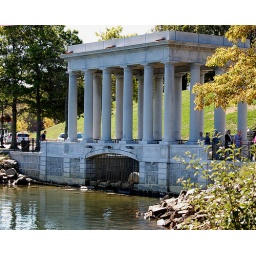
The building that houses and protects Plymouth Rock, where the Pilgrims landed in 1620.